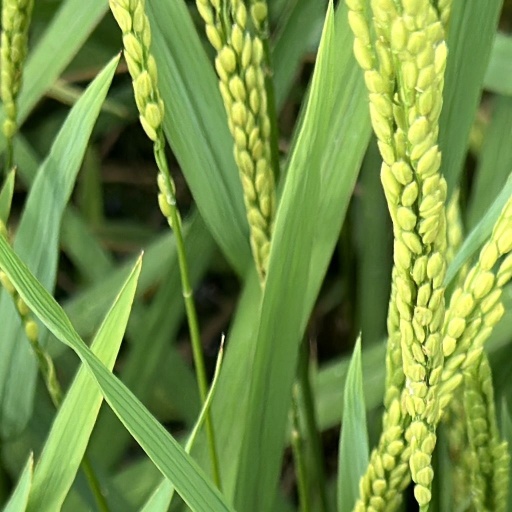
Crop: rice